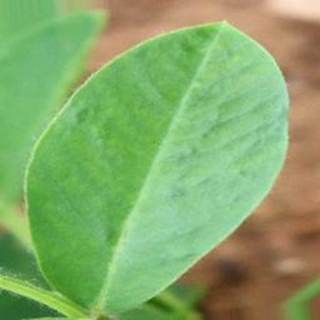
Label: healthy_groundnut